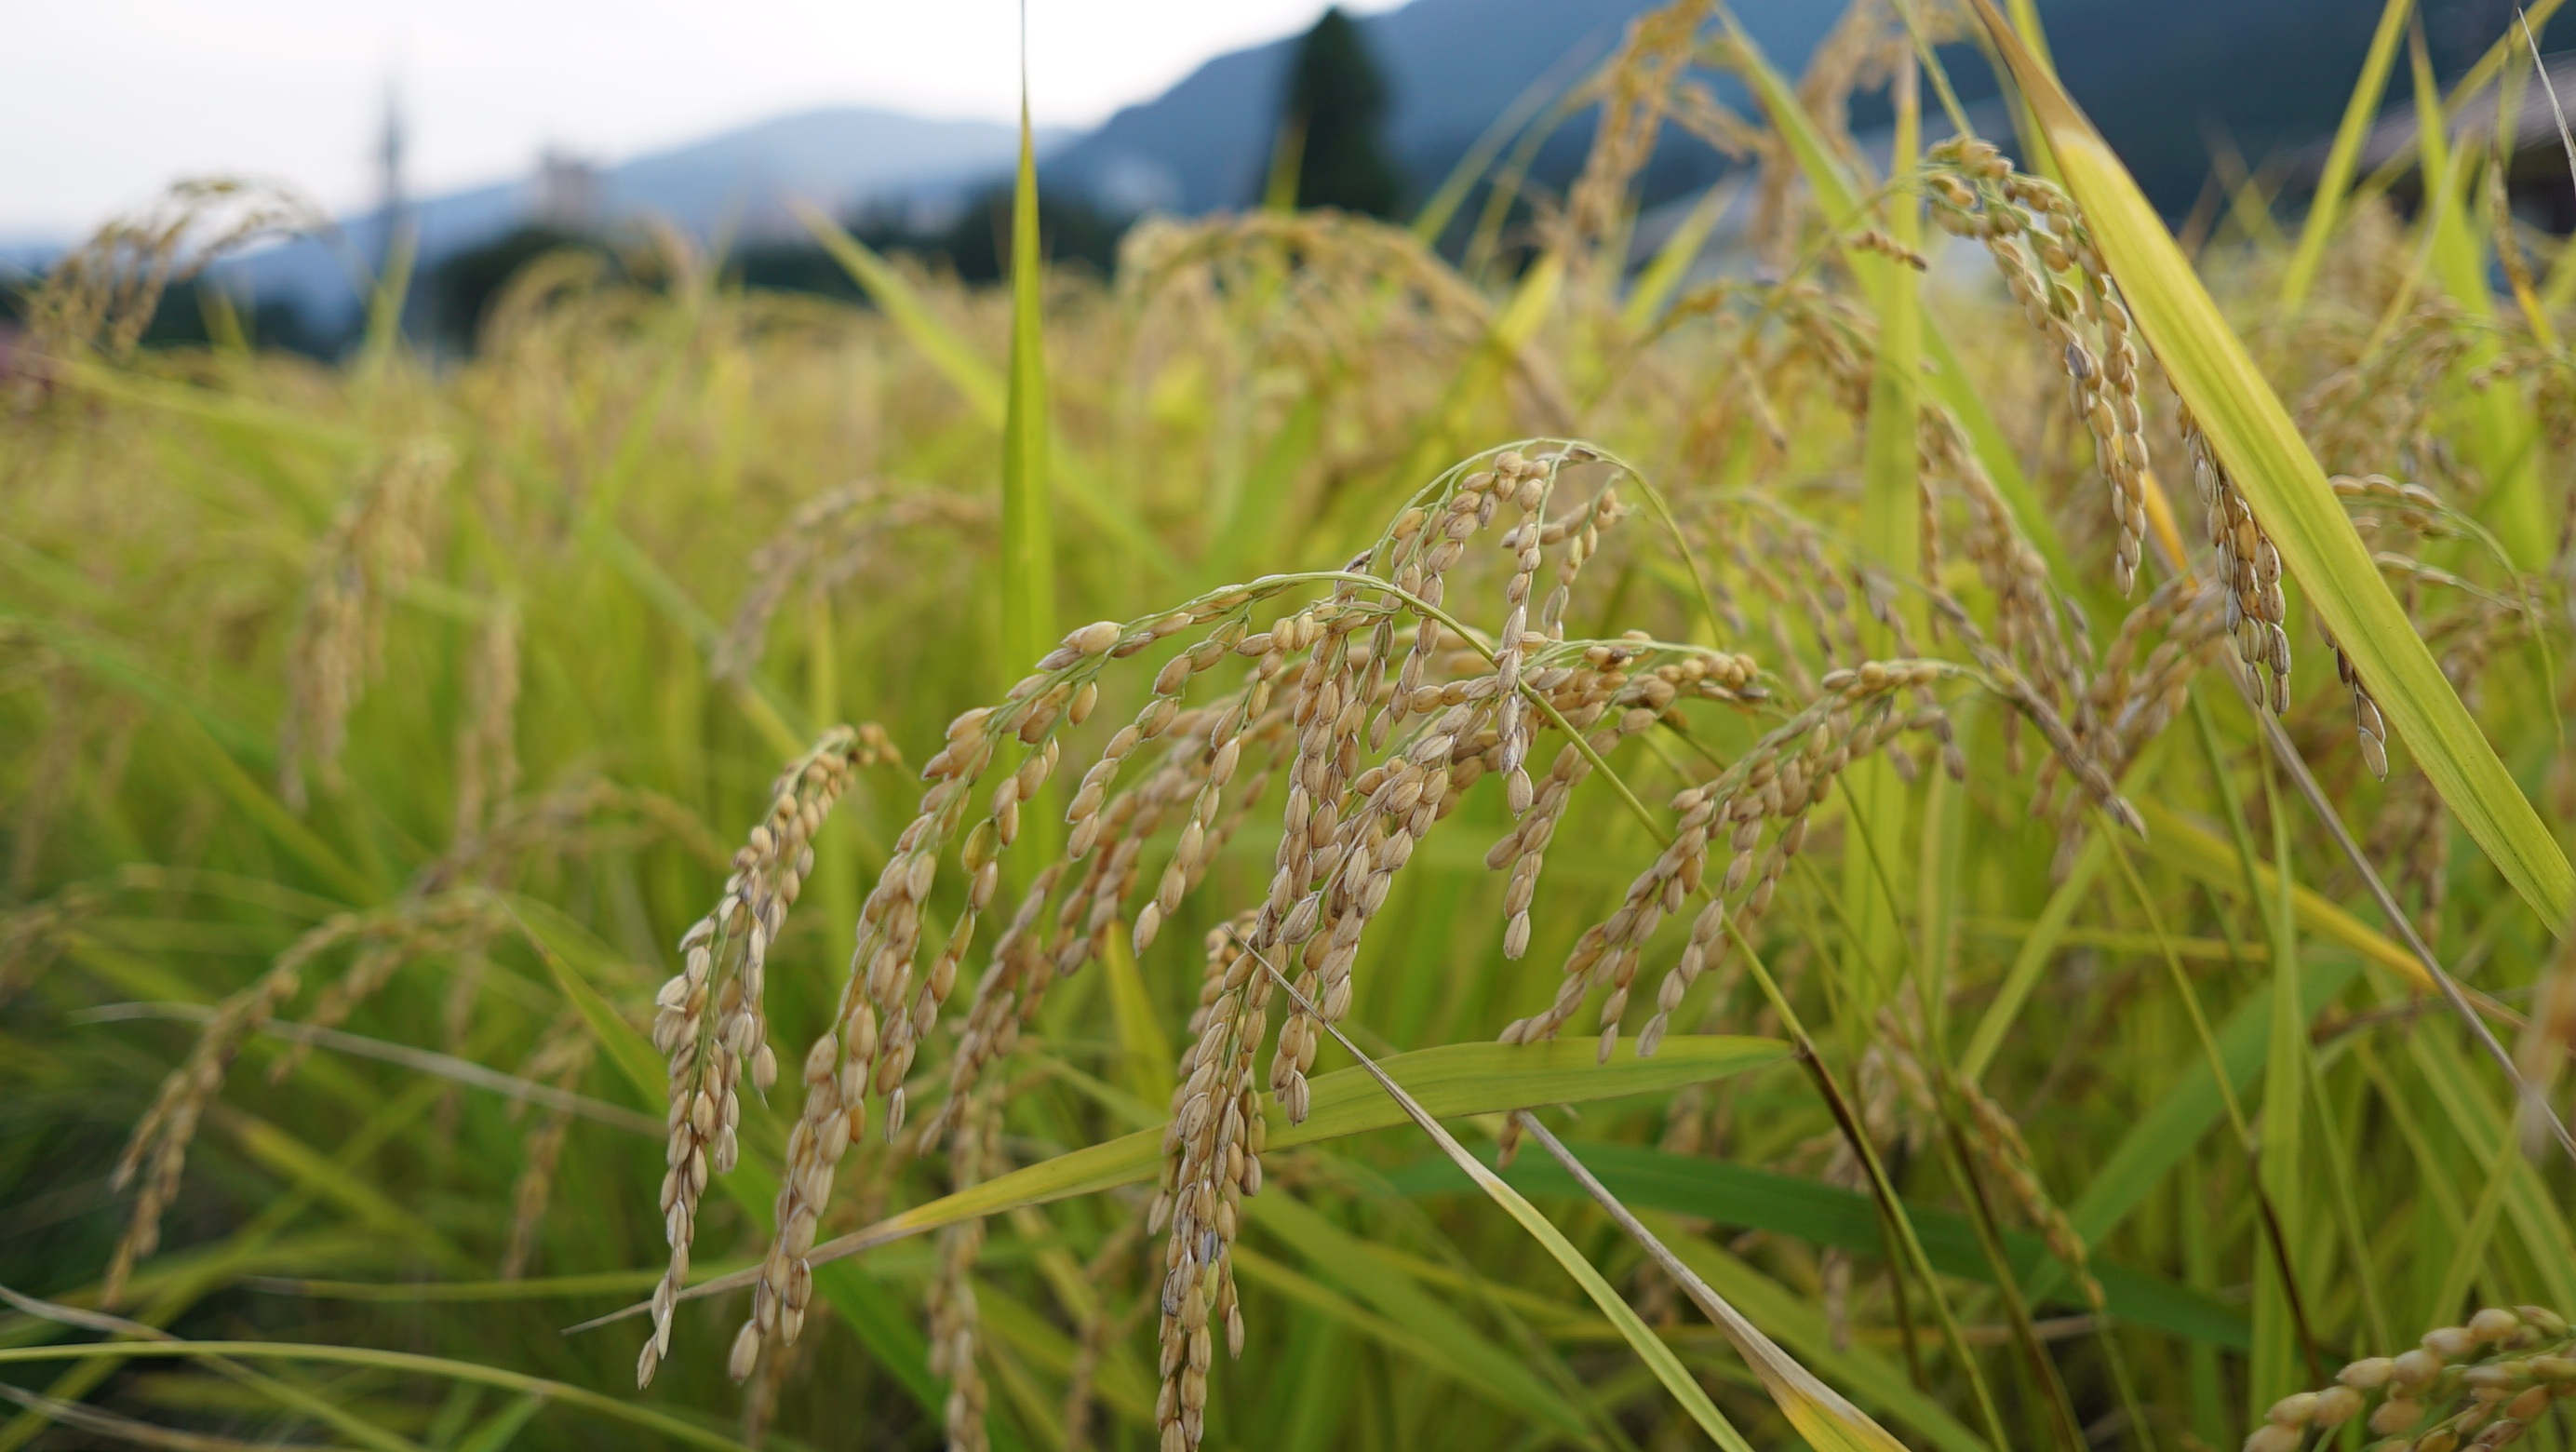
grass, branch, plant, field, lawn, meadow, prairie, flower, food, green, crop, agriculture, flora, rice, grassland, vegetation, wetland, usd, ecosystem, paddy field, flowering plant, grass family, land plant, phragmites, koshihikari rice